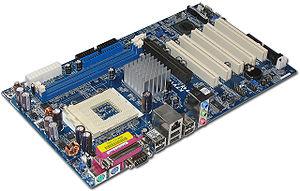
L'informatique est un domaine d'activité scientifique, technique, et industriel concernant le traitement automatique de l'information numérique par l'exécution de programmes informatiques par des machines : des systèmes embarqués, des ordinateurs, des robots, des automates, etc.
La carte mère est le circuit imprimé qui supporte la plupart des composants et des connecteurs nécessaires au fonctionnement d'un compatible PC. Elle est essentiellement composée de circuits imprimés et de ports de connexion qui assurent la liaison de tous les composants et périphériques propres à un micro-ordinateur afin qu'ils puissent être reconnus et configurés par le microprocesseur grâce au programme contenu dans le BIOS devant effectuer la configuration et le démarrage correct de tous les équipements.
Un chipset est un jeu de composants électroniques inclus dans un circuit intégré préprogrammé, permettant de gérer les flux de données numériques entre le ou les processeur, la mémoire et les périphériques. On en trouve dans des appareils électroniques de type micro-ordinateur, console de jeux vidéo, téléphone mobile, appareil photographique numérique, GPS, etc.